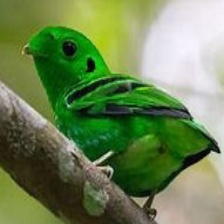
Species: GREEN BROADBILL
Scientific name: CALYPTOMENA VIRIDIS